Doctor Cyber

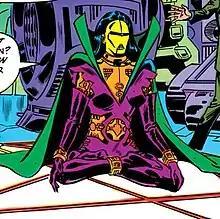
The Bronze Age Doctor Cyber in "Wonder Woman" (vol. 1) #287 (January 1982), art by Don Heck, Romeo Tanghal and Carl Gafford.

Doctor Cyber laid low for several months before capturing Wonder Girl in another attempt to capture Wonder Woman for a brain transplant. Wonder Woman agreed to trade her life for her adopted sister, but both were rescued by the Teen Titans. Cyber and her partner, Dr. Moon, were finally captured.